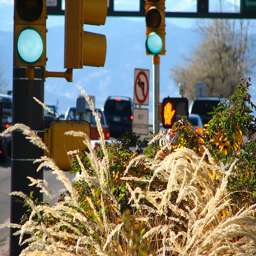
Plants on the edge of a street near traffic lights and signals.
The shrubs are growing in front of a crosswalk.
View of bushes next to traffic lights and moving cars.
A lot of cars are on the street by stop signs.
Street lights and road signs along a highway